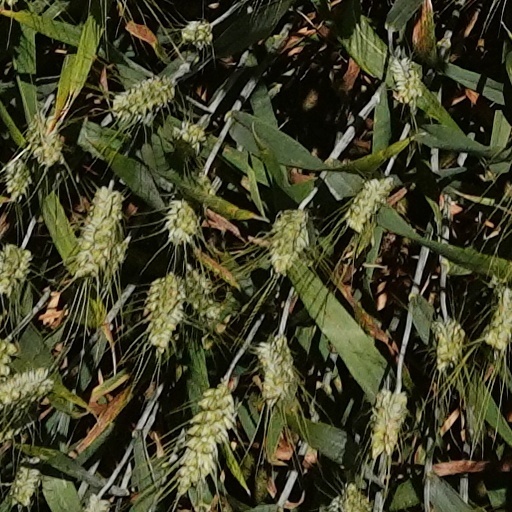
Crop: wheat